Las Vegas Desert Classic

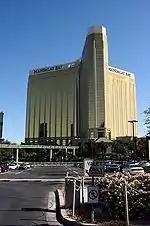
The Mandalay Bay Resort and Casino where the tournament was held from 2006 to 2009

The tournament carried a total prize purse of £126,400 (approx US$250,000). Due to the time difference between the UK and US, the matches were played in the morning local time – which is prime-time evening in the UK where the tournament was broadcast live on Sky Sports.